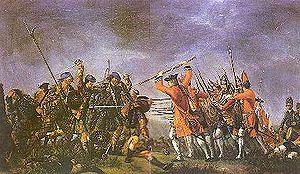
Le « jacobitisme » historique est un mouvement politique proche des Tories entre 1688 et 1807, composé de ceux qui soutenaient la dynastie détrônée des Stuarts et considéraient comme usurpateurs tous les rois et les reines britanniques ayant régné pendant cette période. Soutenu par les monarchies catholiques françaises et espagnoles, il était surtout implanté en Irlande et dans les Highlands d'Écosse qui furent le théâtre de plusieurs révoltes soutenues par la France. Plus marginalement, le jacobitisme disposait également d'un certain nombre de partisans dans le nord de l'Angleterre et au Pays de Galles.